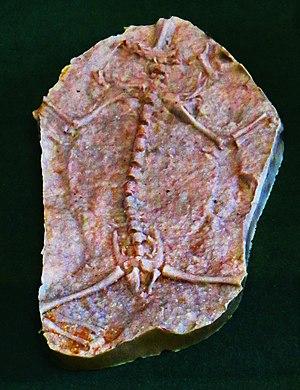
Les salientiens sont la branche d'amphibiens du super-ordre des batraciens qui contient les anoures et toutes les espèces éteintes plus proches de ceux-ci que des urodèles.
Triadobatrachus est un genre éteint d'amphibiens datant du Trias inférieur de Madagascar. Il représente le plus ancien Lissamphibien connu à ce jour.